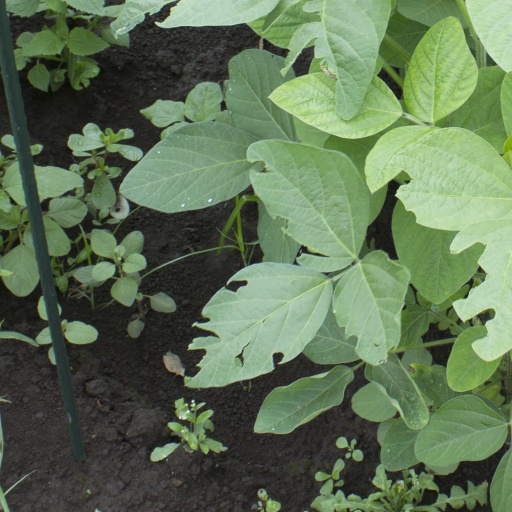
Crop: soybean